5th Light Horse Regiment (Australia)

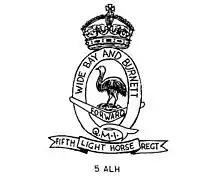
5th Light Horse Regiment hat badge

The 5th Light Horse Regiment was a mounted infantry regiment of the Australian Army during the First World War. The regiment was raised in August 1914, and assigned to the 2nd Light Horse Brigade. The regiment fought against the forces of the Ottoman Empire, in Egypt, at Gallipoli, on the Sinai Peninsula, and in Palestine and Jordan. After the armistice the regiment eventually returned to Australia in March 1919. For its role in the war the regiment was awarded sixteen battle honours.